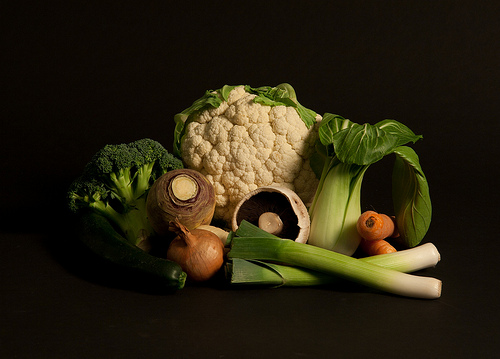
question: 室内ですか室外ですか
answer: 室内

question: 室内は明るいですか暗いですか
answer: 暗い

question: 何が写っていますか
answer: 野菜

question: 野菜の種類は複数ですか単品ですか
answer: 複数

question: 何種類ですか
answer: ９種類

question: 背景は何色ですか
answer: 黒

question: 動物は写っていますか
answer: 写っていない

question: 人は写っていますか
answer: 写っていない